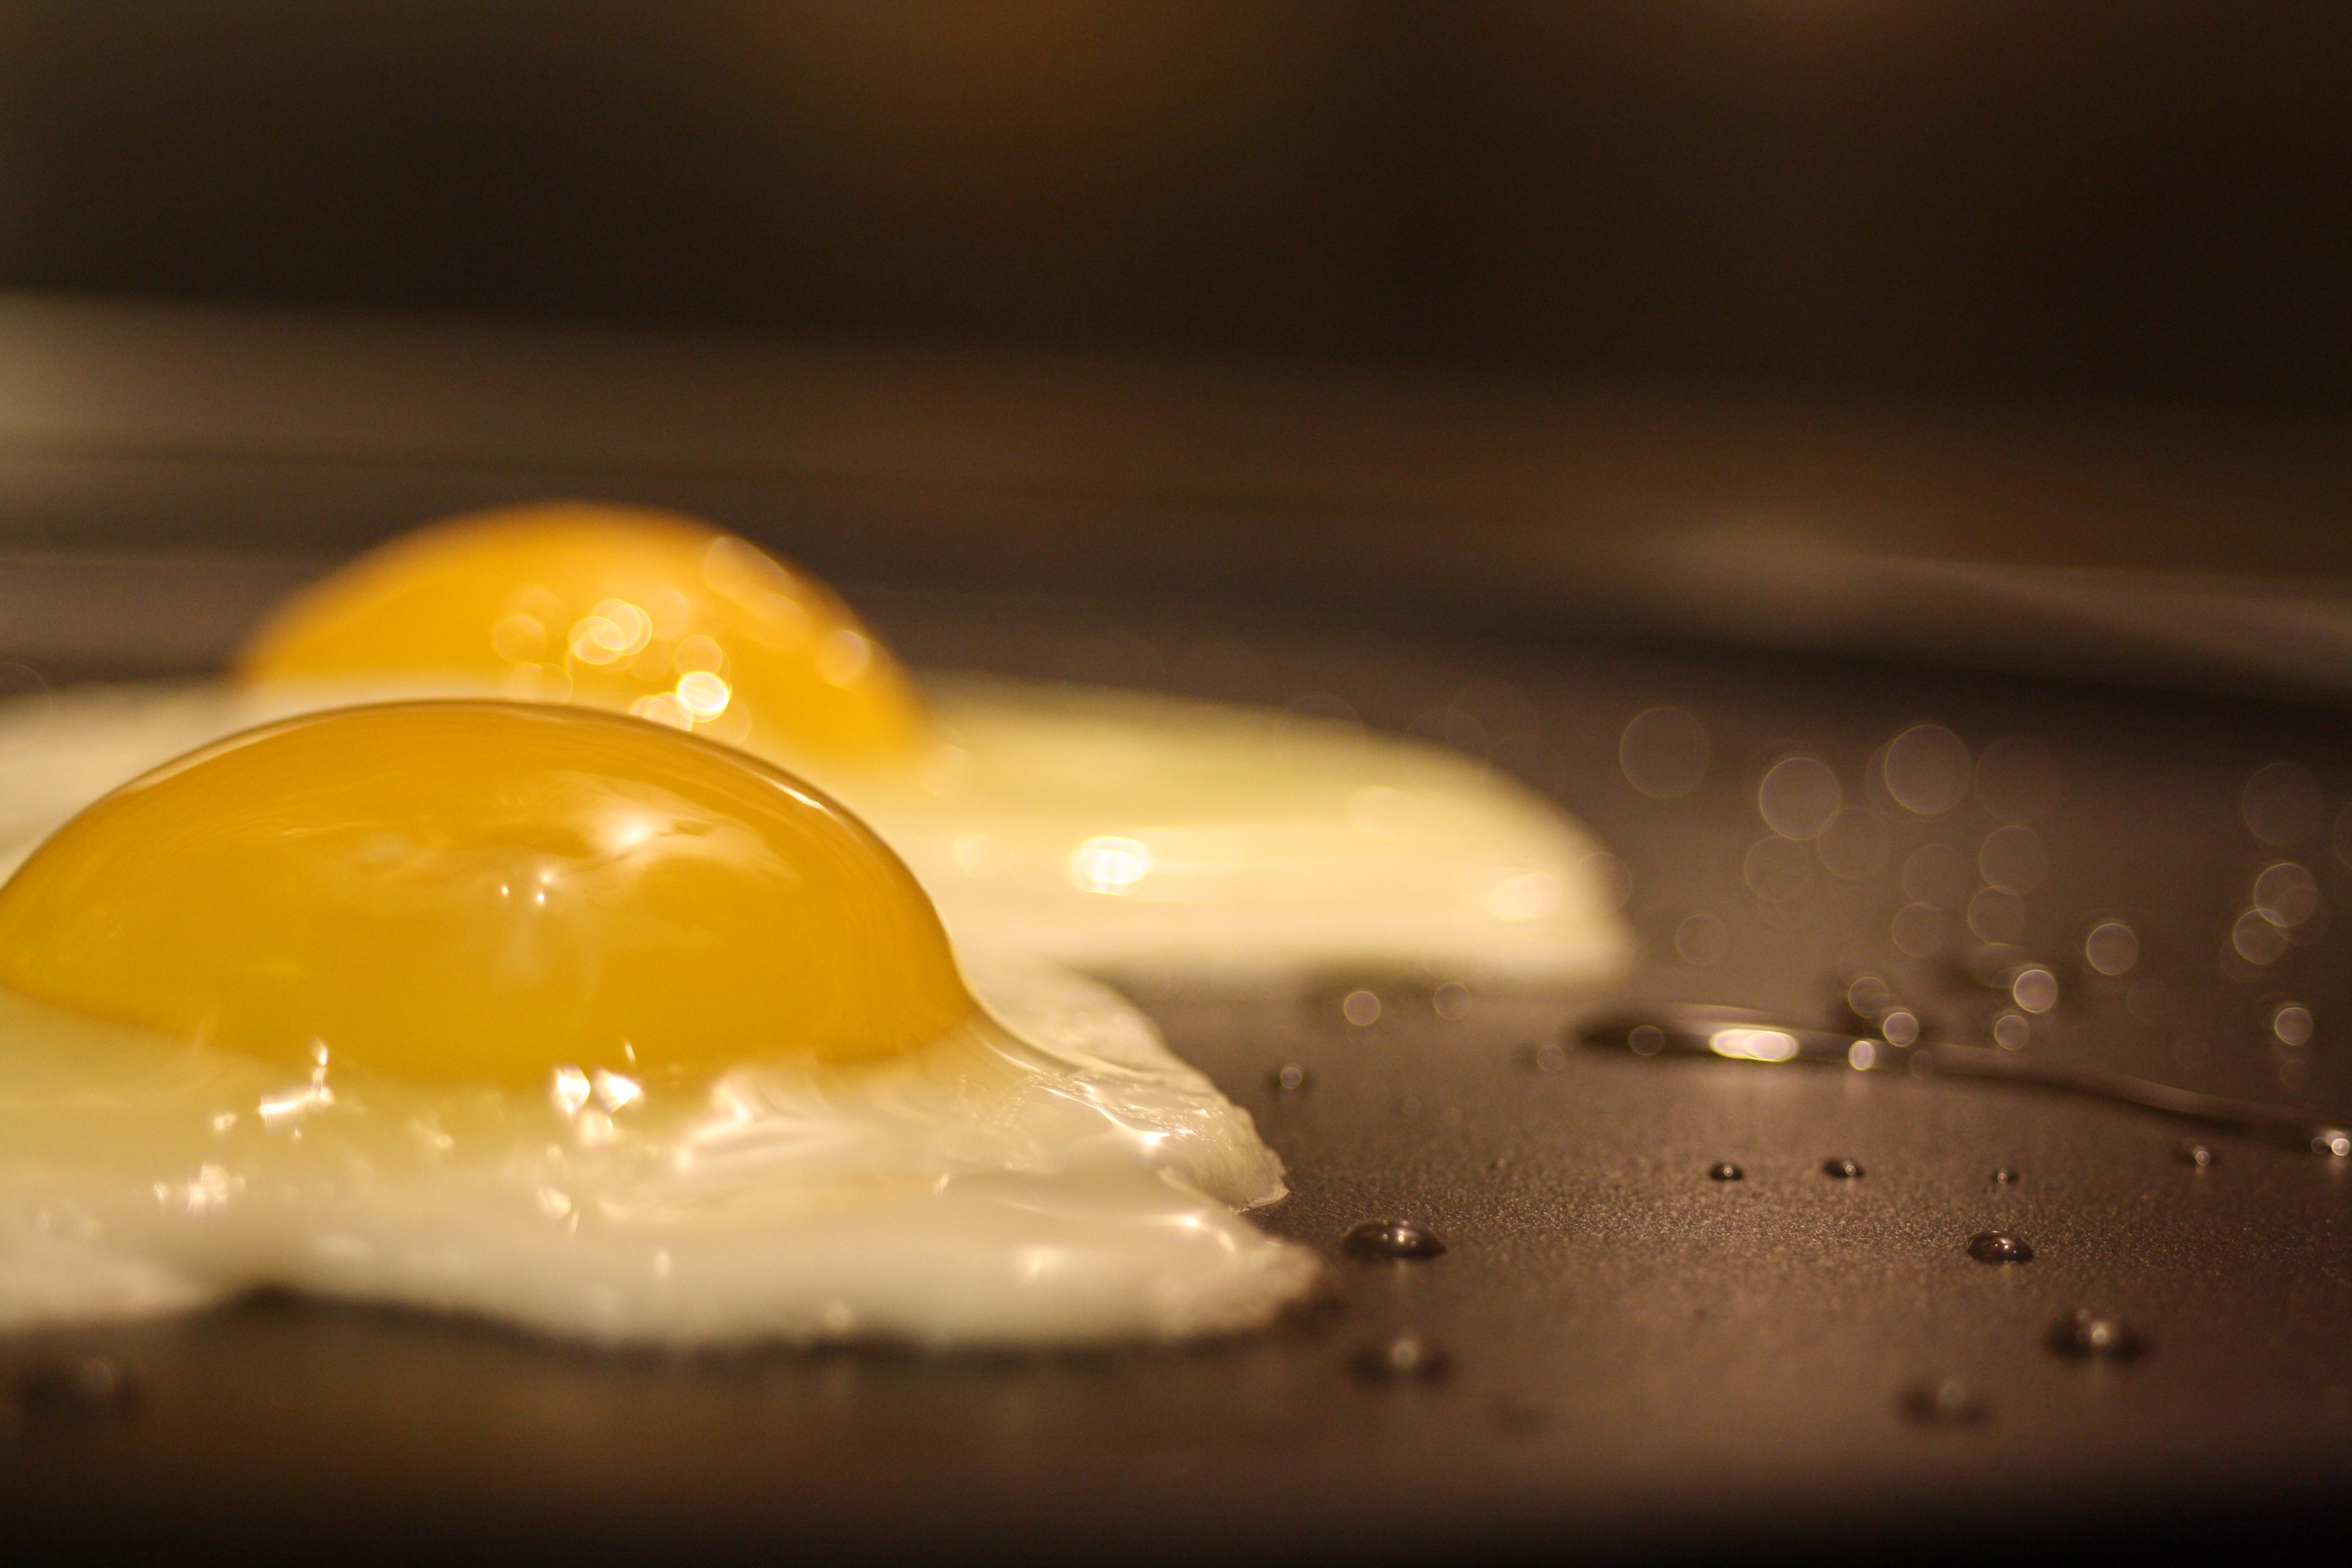
food, produce, baking, dessert, close up, sweetness, macro photography, flavor